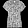
Label: T - shirt / top